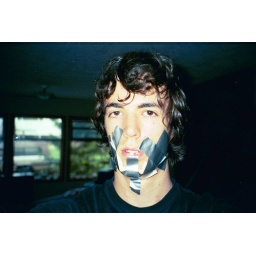
Awoke to this mug in the mirror and a killer rye hangover.